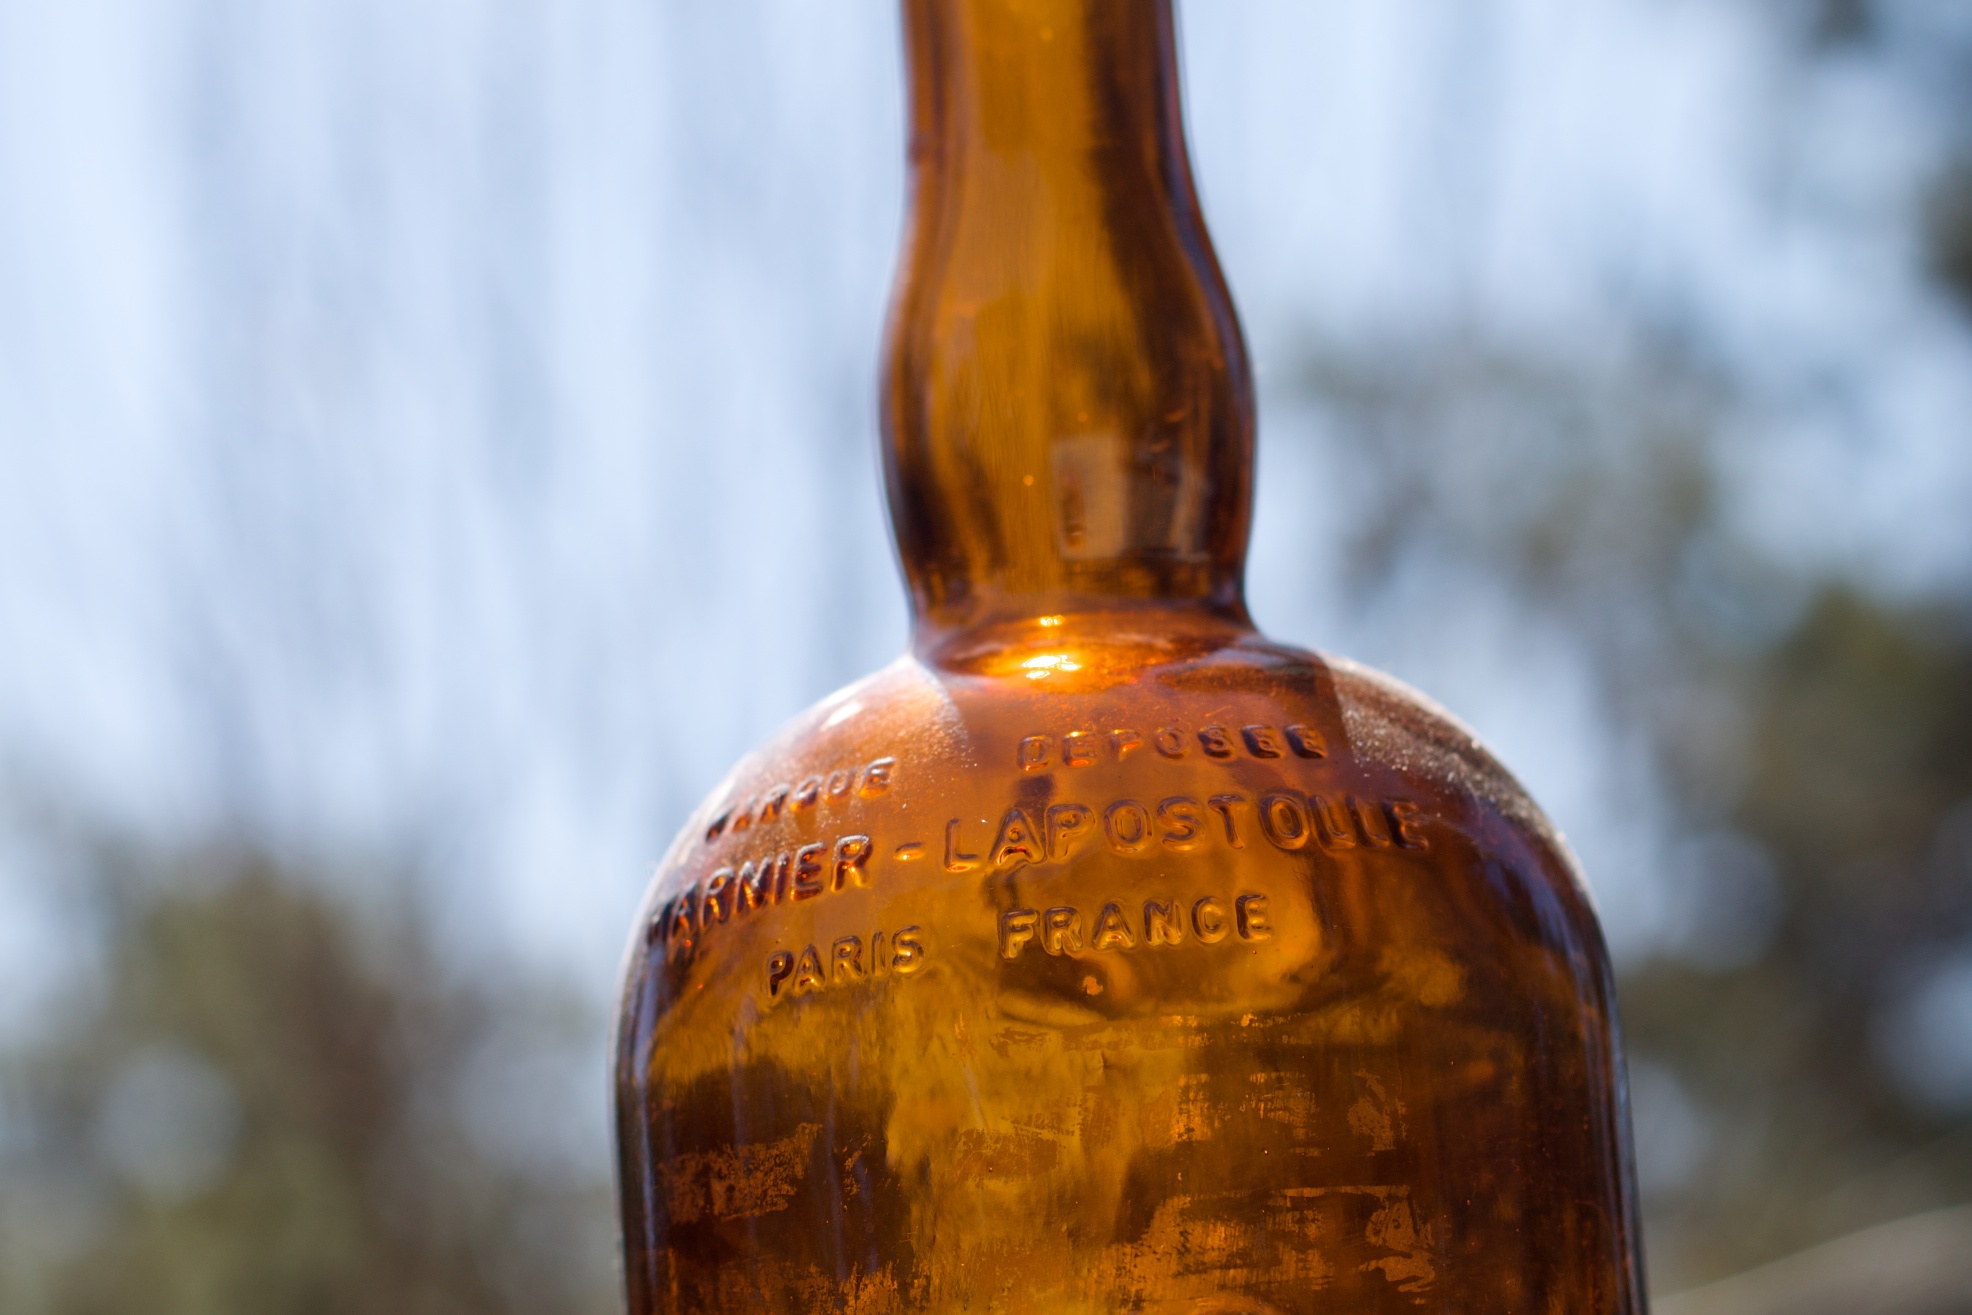
drink, bottle, beer, alcohol, wine bottle, glass bottle, beer bottle, whisky, liqueur, alcoholic beverage, man made object, distilled beverage, drinkware